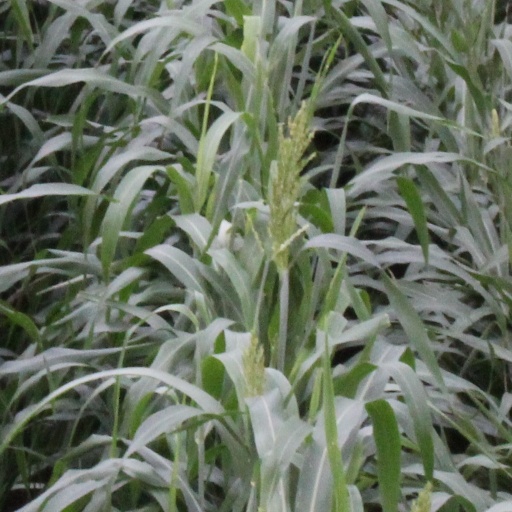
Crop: sorghum